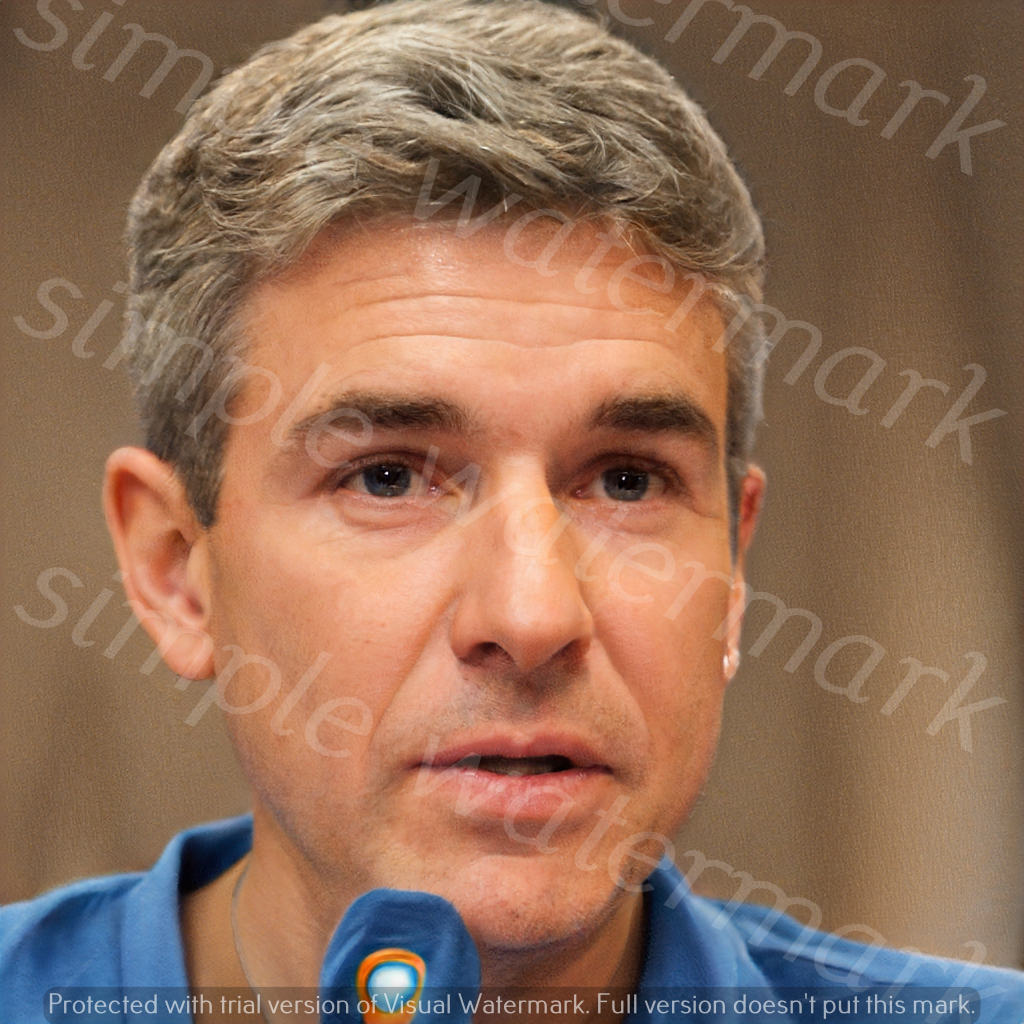
Label: Watermark